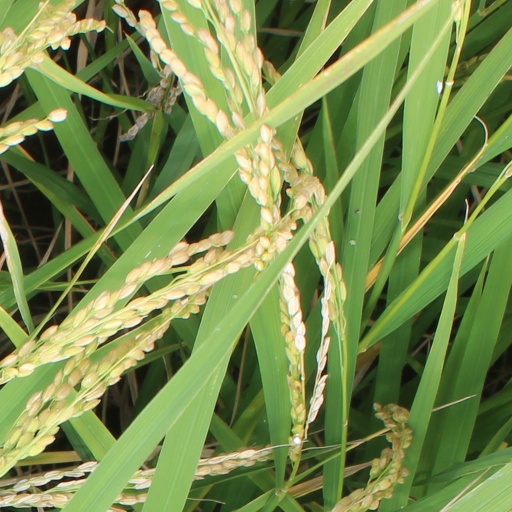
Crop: rice